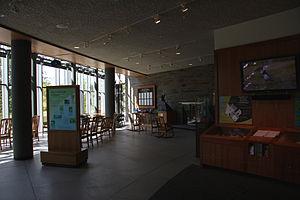
Le Cornell Lab of Ornithology est une organisation sans but lucratif soutenue par des membres habitant Ithaca, État de New York et qui se consacre à l’étude de la faune, principalement les oiseaux. Le laboratoire est administré par l’université Cornell.